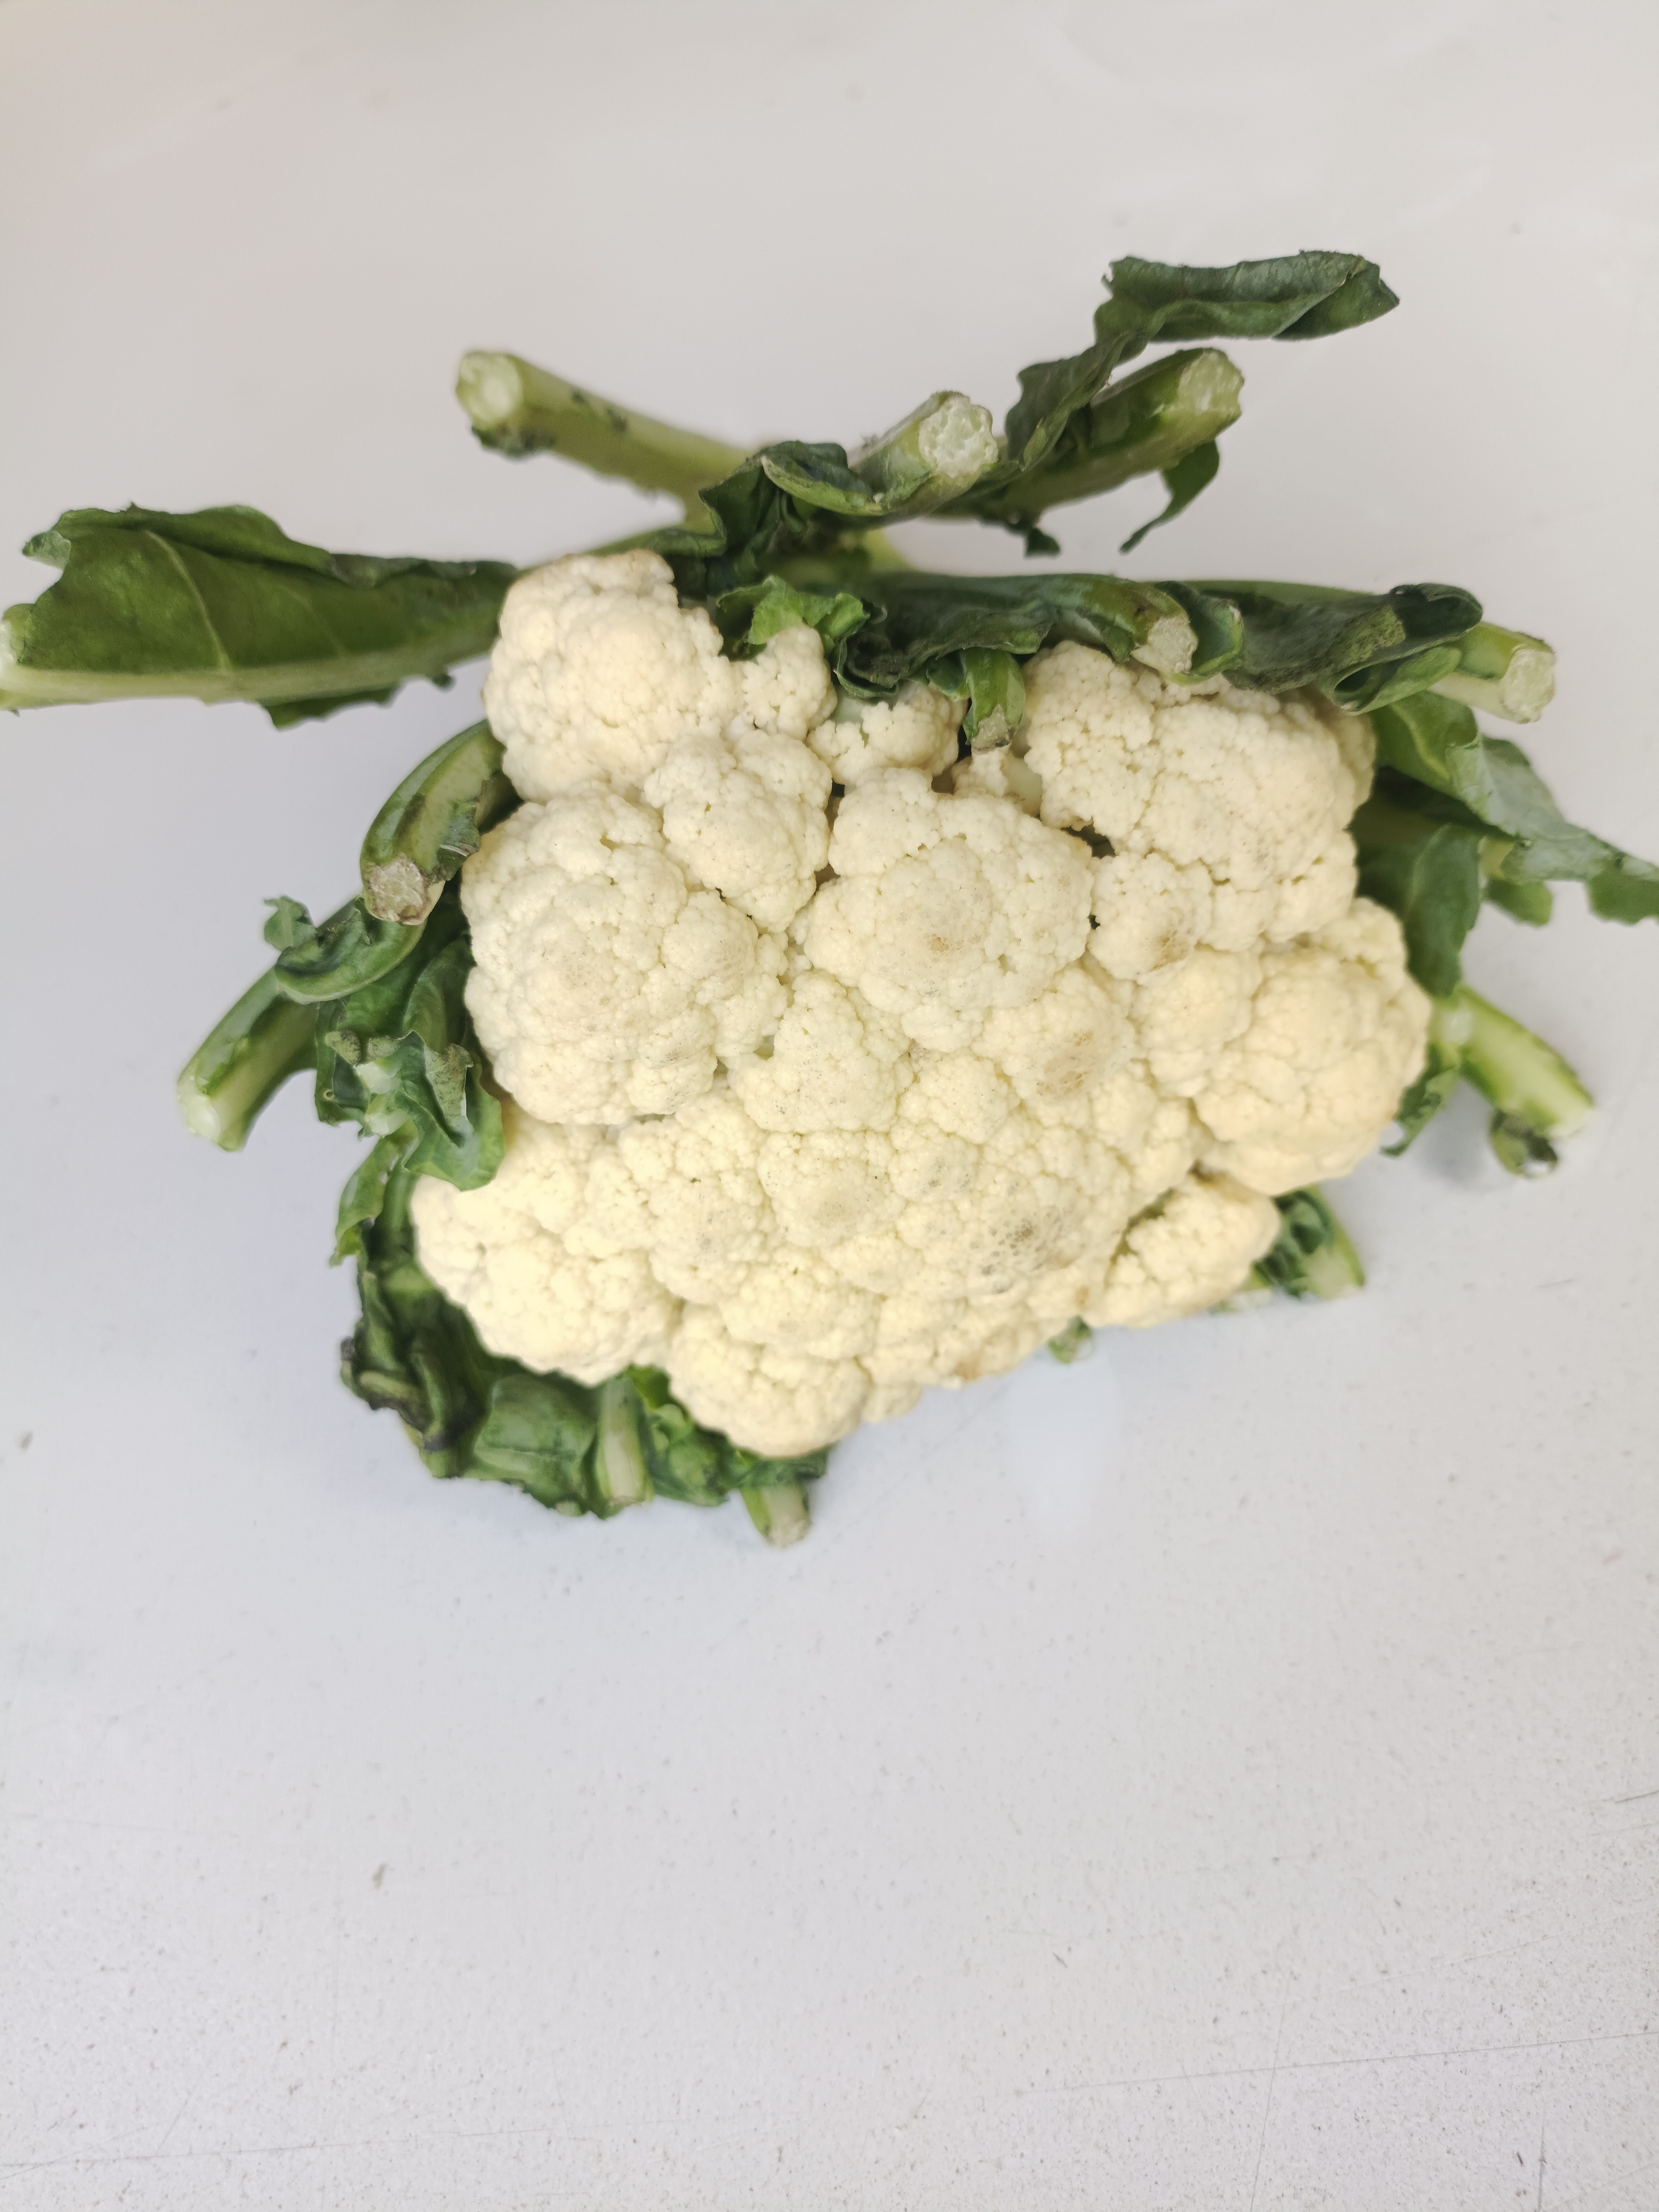
Label: Brassica oleracea